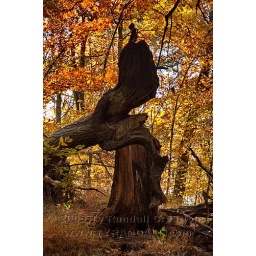
A fallen tree close to the river in the Delaware Water Gap National Recreation Area.